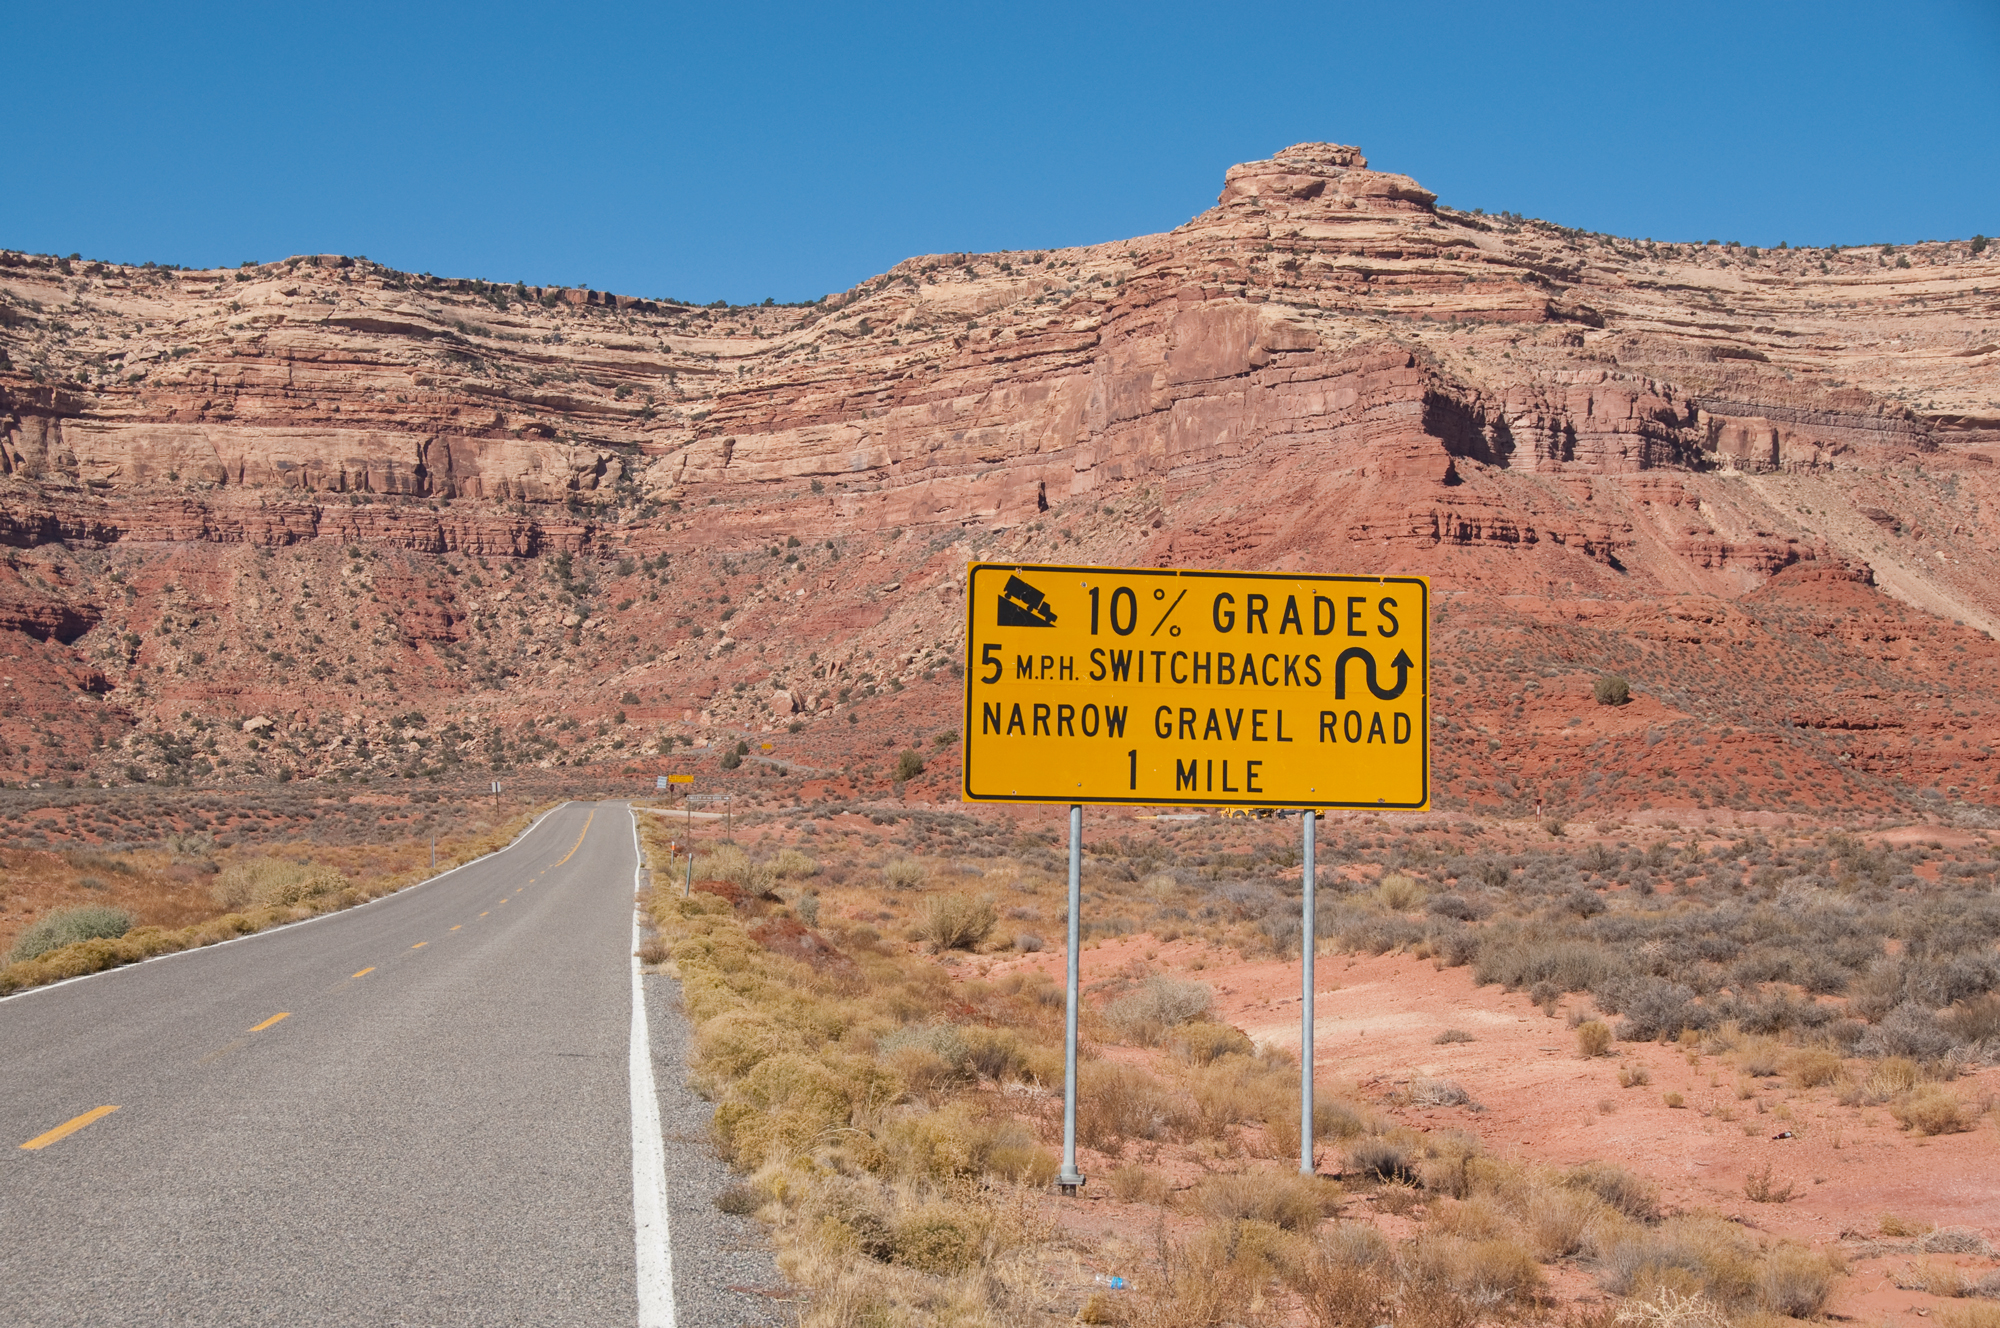
landscape, mountain, trail, desert, valley, soil, canyon, national park, road trip, geology, badlands, plateau, wadi, mokidugway, landform, geographical feature